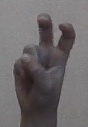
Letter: toot